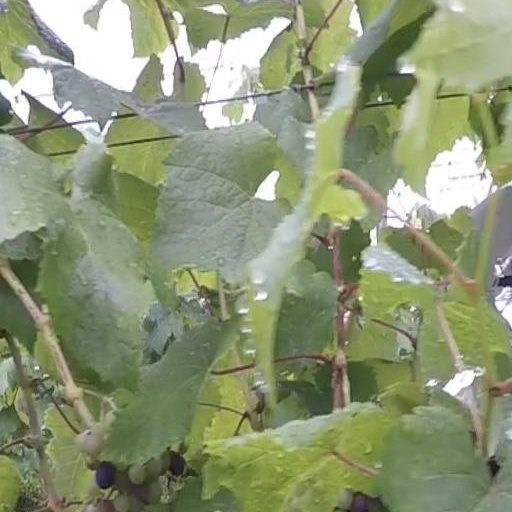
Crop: grape